William Earnshaw (politician)

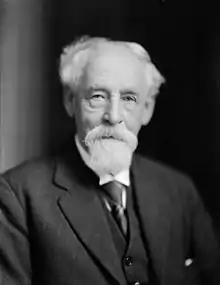
William Earnshaw in 1927.

William Earnshaw (1852 – 29 December 1931) was a New Zealand Member of Parliament for two Dunedin electorates representing the Liberal Party. He later served on the Legislative Council. He was one of the first labour representatives in Parliament.